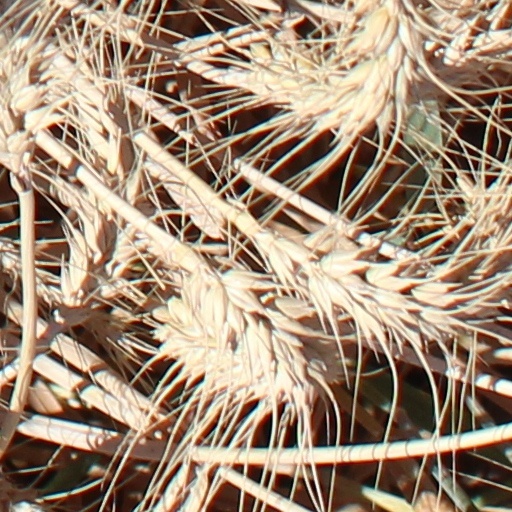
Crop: wheat